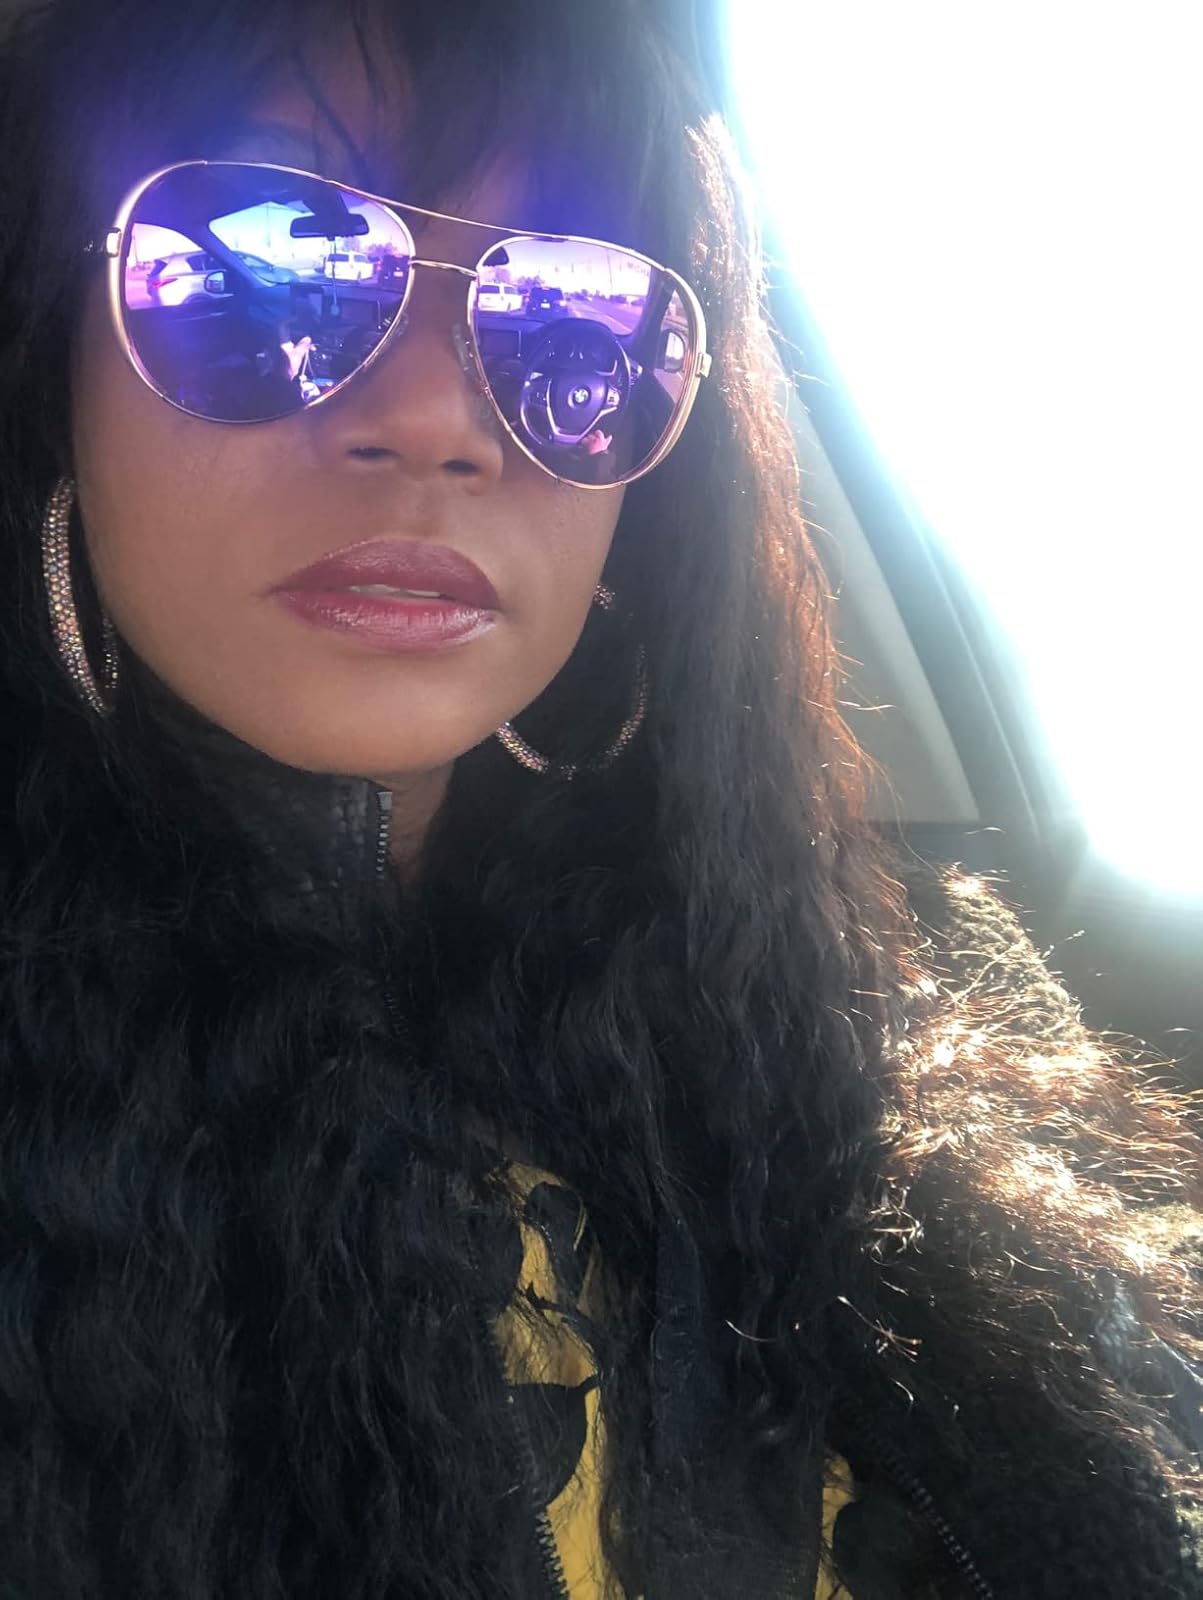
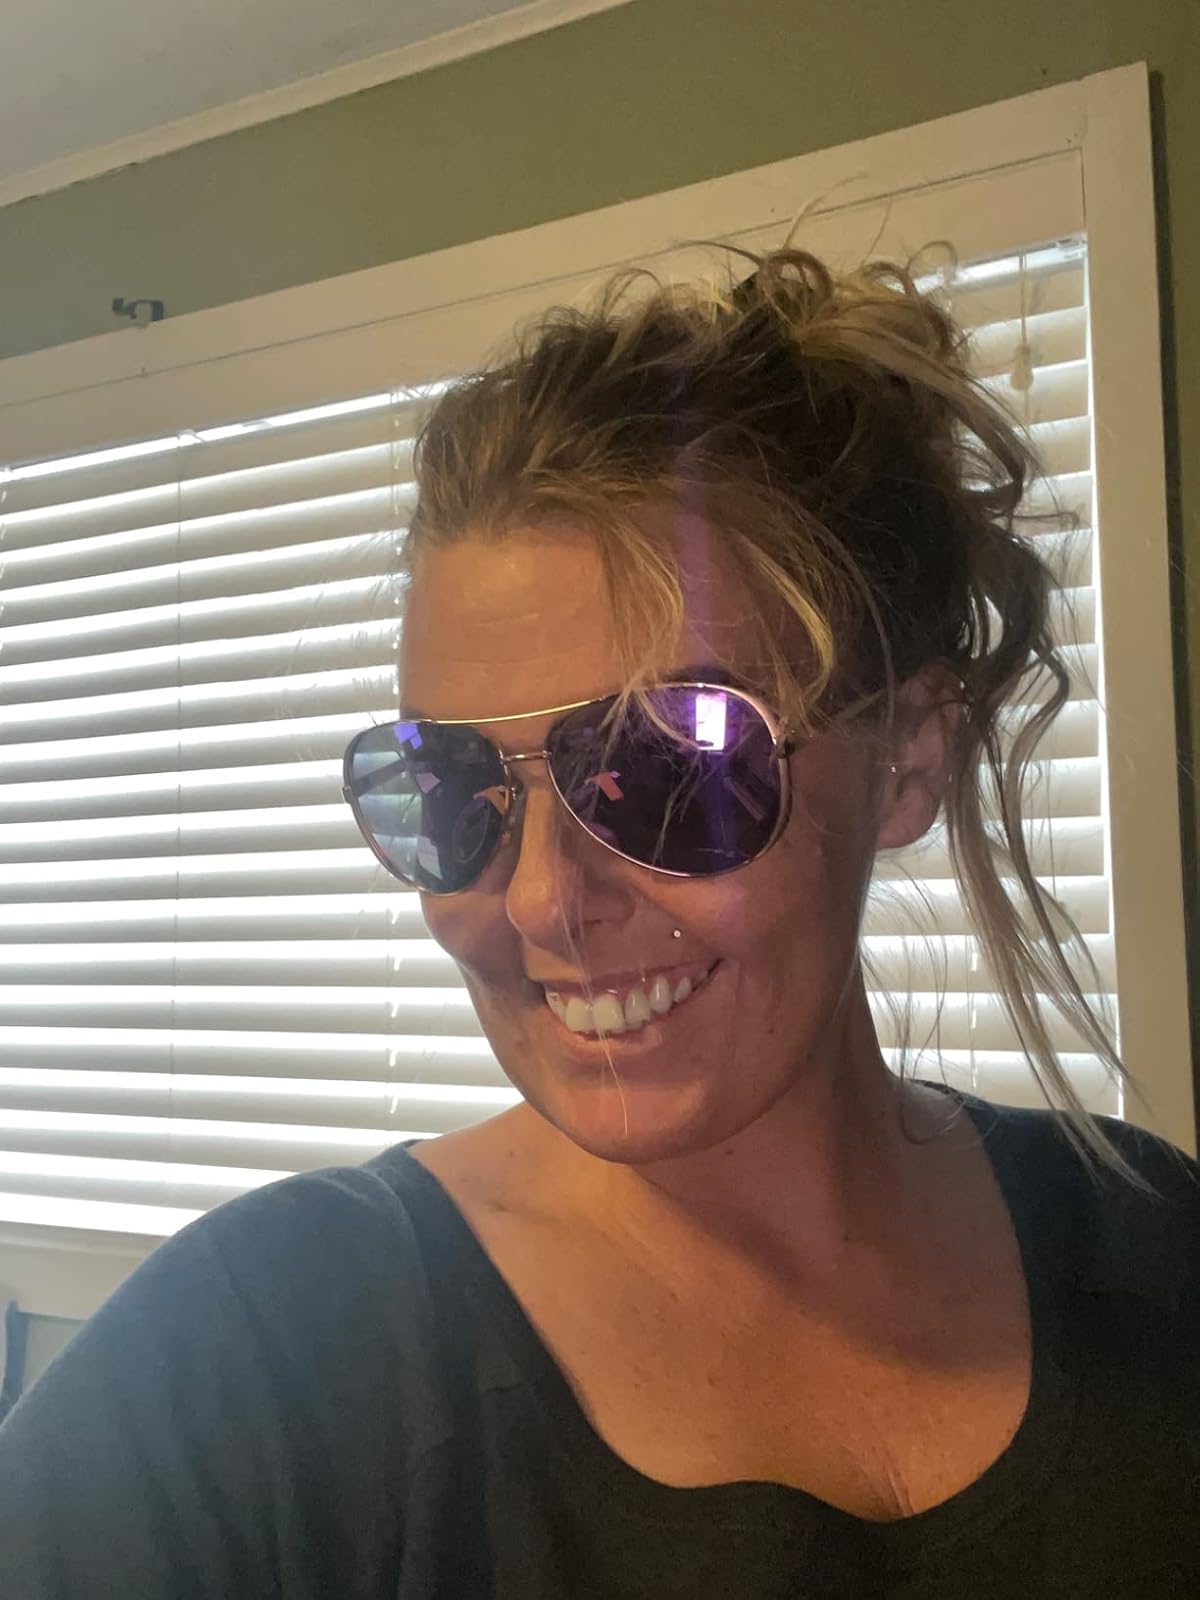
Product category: accessories_sunglasses
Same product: yes